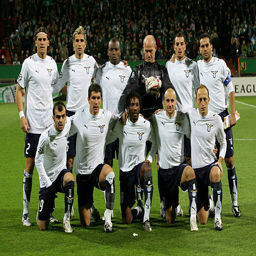
the team lines up prior the match .